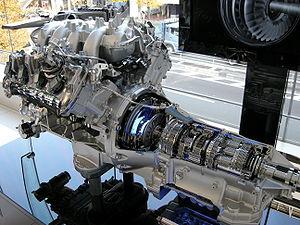
Toyota Motor Corporation a produit une grande variété de moteurs automobiles différents. Le constructeur mondial utilise un système de chiffres et de lettres, simple complexe à la fois, à cause du grand nombre de blocs moteurs et d'évolutions réalisées.